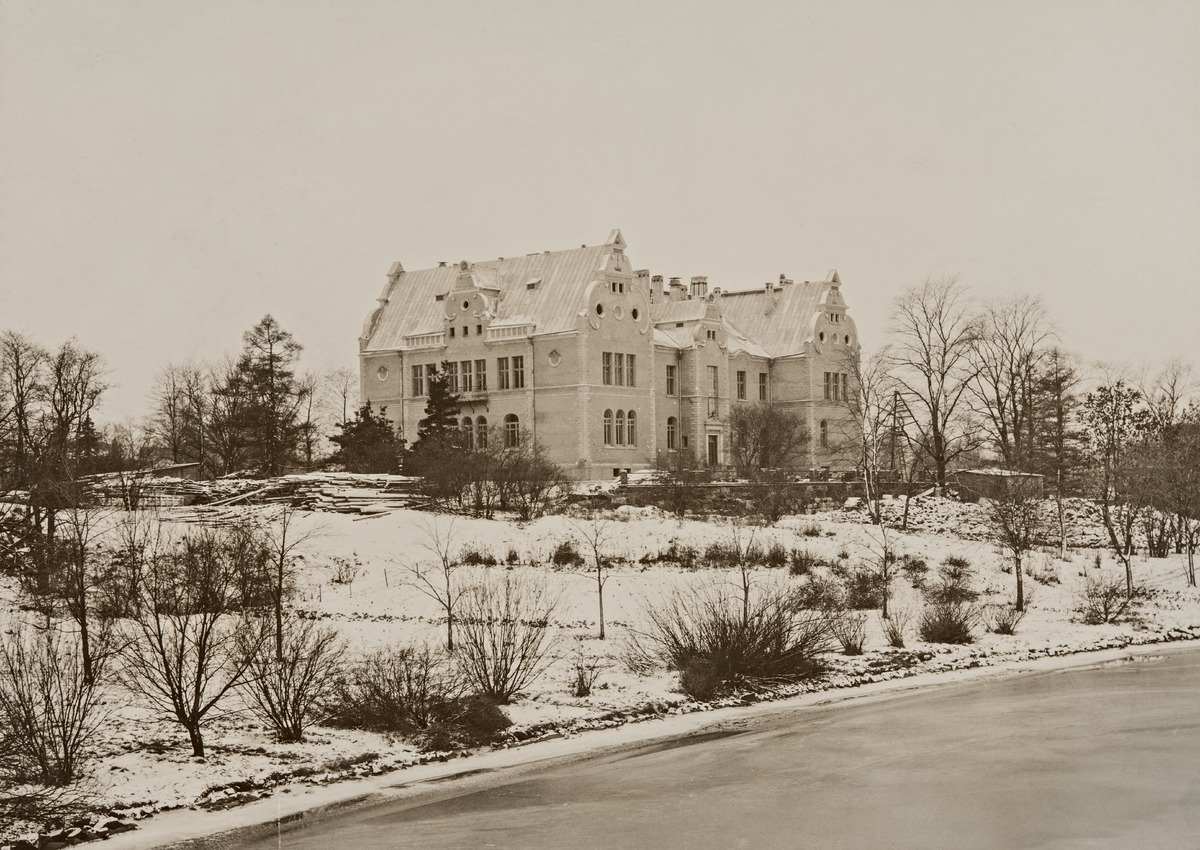
Vasta valmistunut Yliopiston kasvitieteellisen puutarhan päärakennus talvella kuvattuna koillisesta todennäköisesti Kaisaniemenlahden ylittävältä Pitkältä sillalta
sisällön kuvaus: Vasta valmistunut Yliopiston kasvitieteellisen puutarhan päärakennus talvella kuvattuna koillisesta todennäköisesti Kaisaniemenlahden ylittävältä Pitkältä sillalta. mustavalkoinen
Ajankohta: kuvausaika 1903 n.
Paikka: Suomi, Uusimaa, Helsinki, Kluuvi Helsinki, Kaisaniemi
Aiheet: Helsingin yliopisto, kasvitieteelliset puutarhat, kasvimuseot, puutarhat